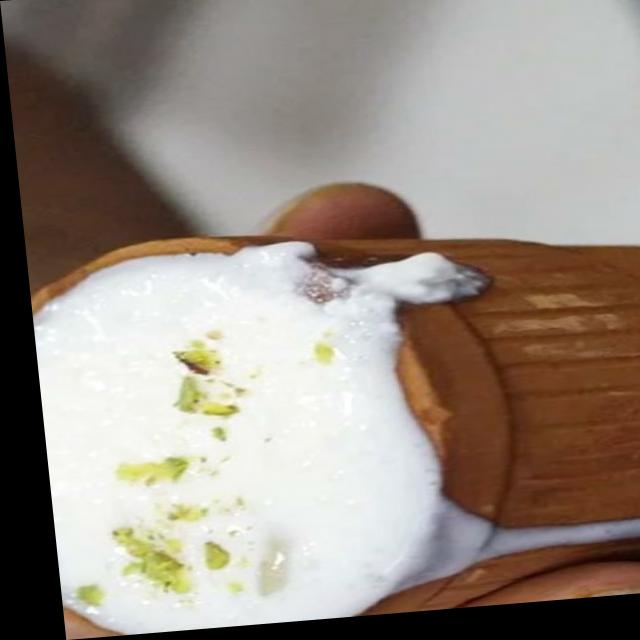
Dish: lassi